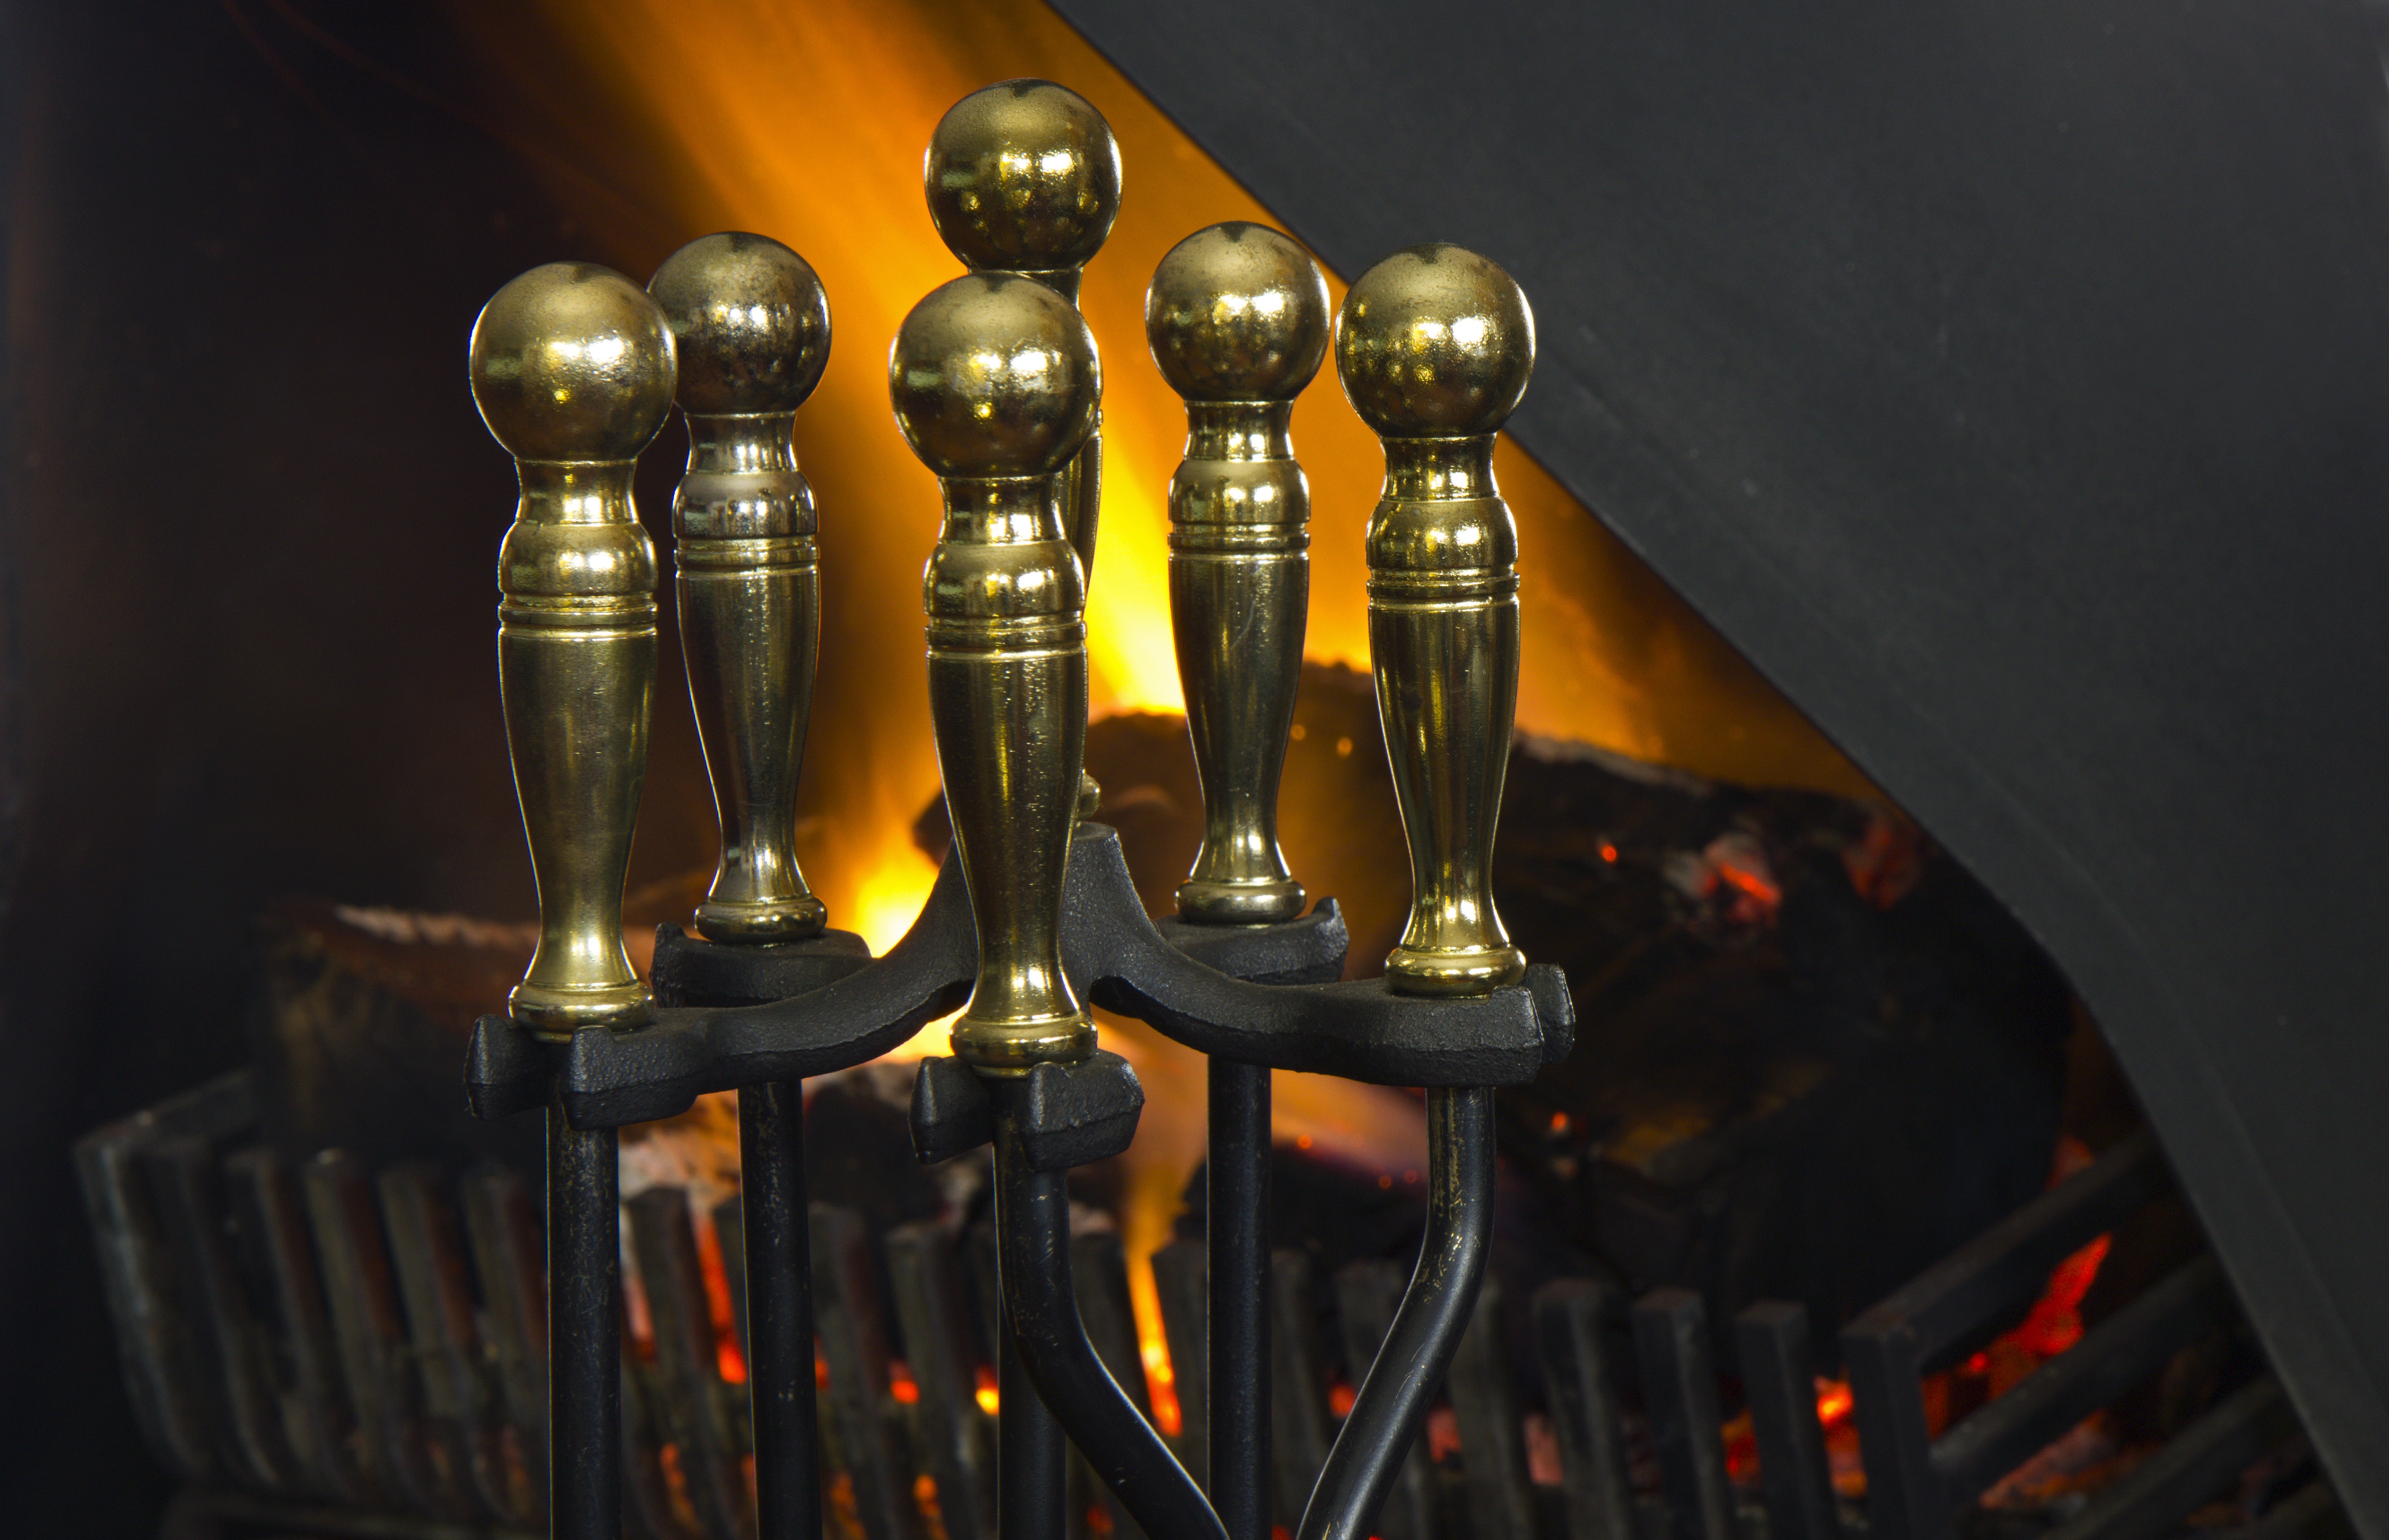
winter, warm, guitar, fire, fireplace, poker, comfortable, distilled beverage, plucked string instruments